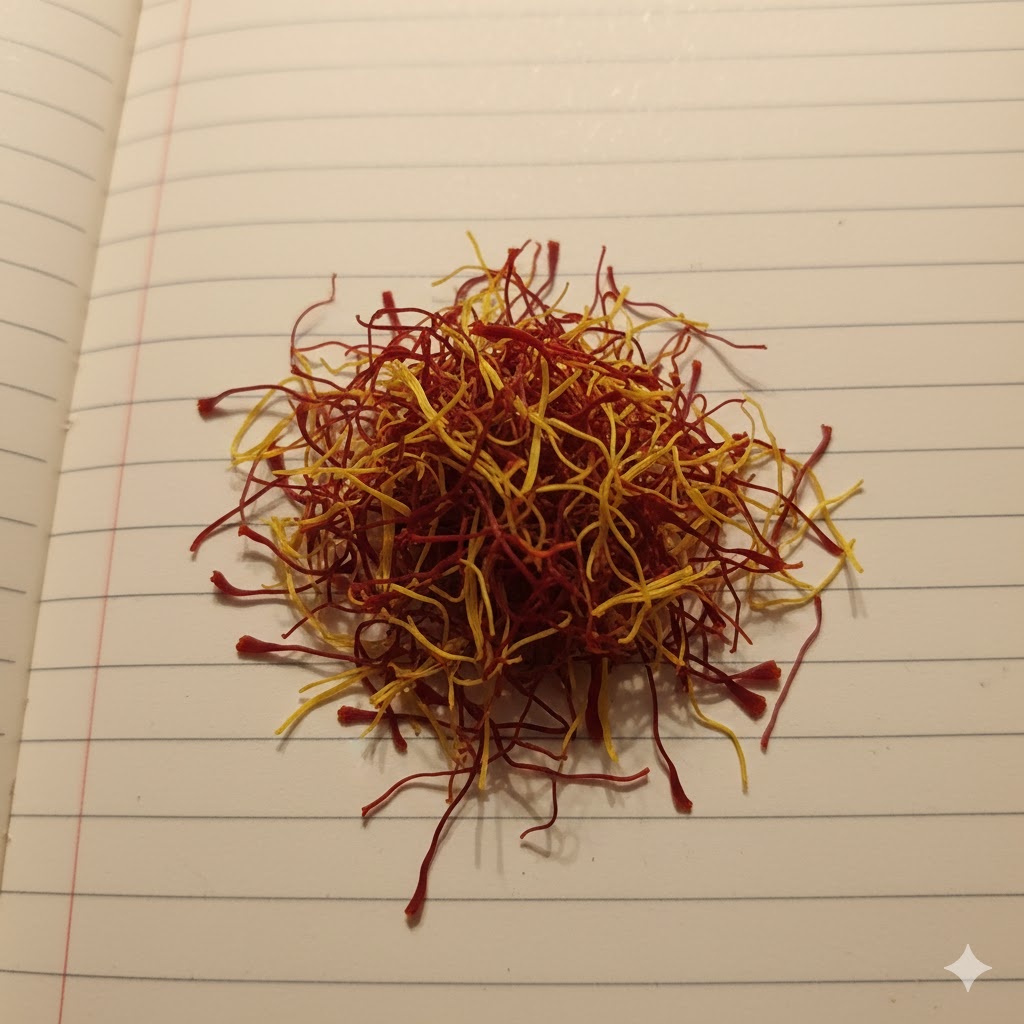
Saffron quality class: lacha